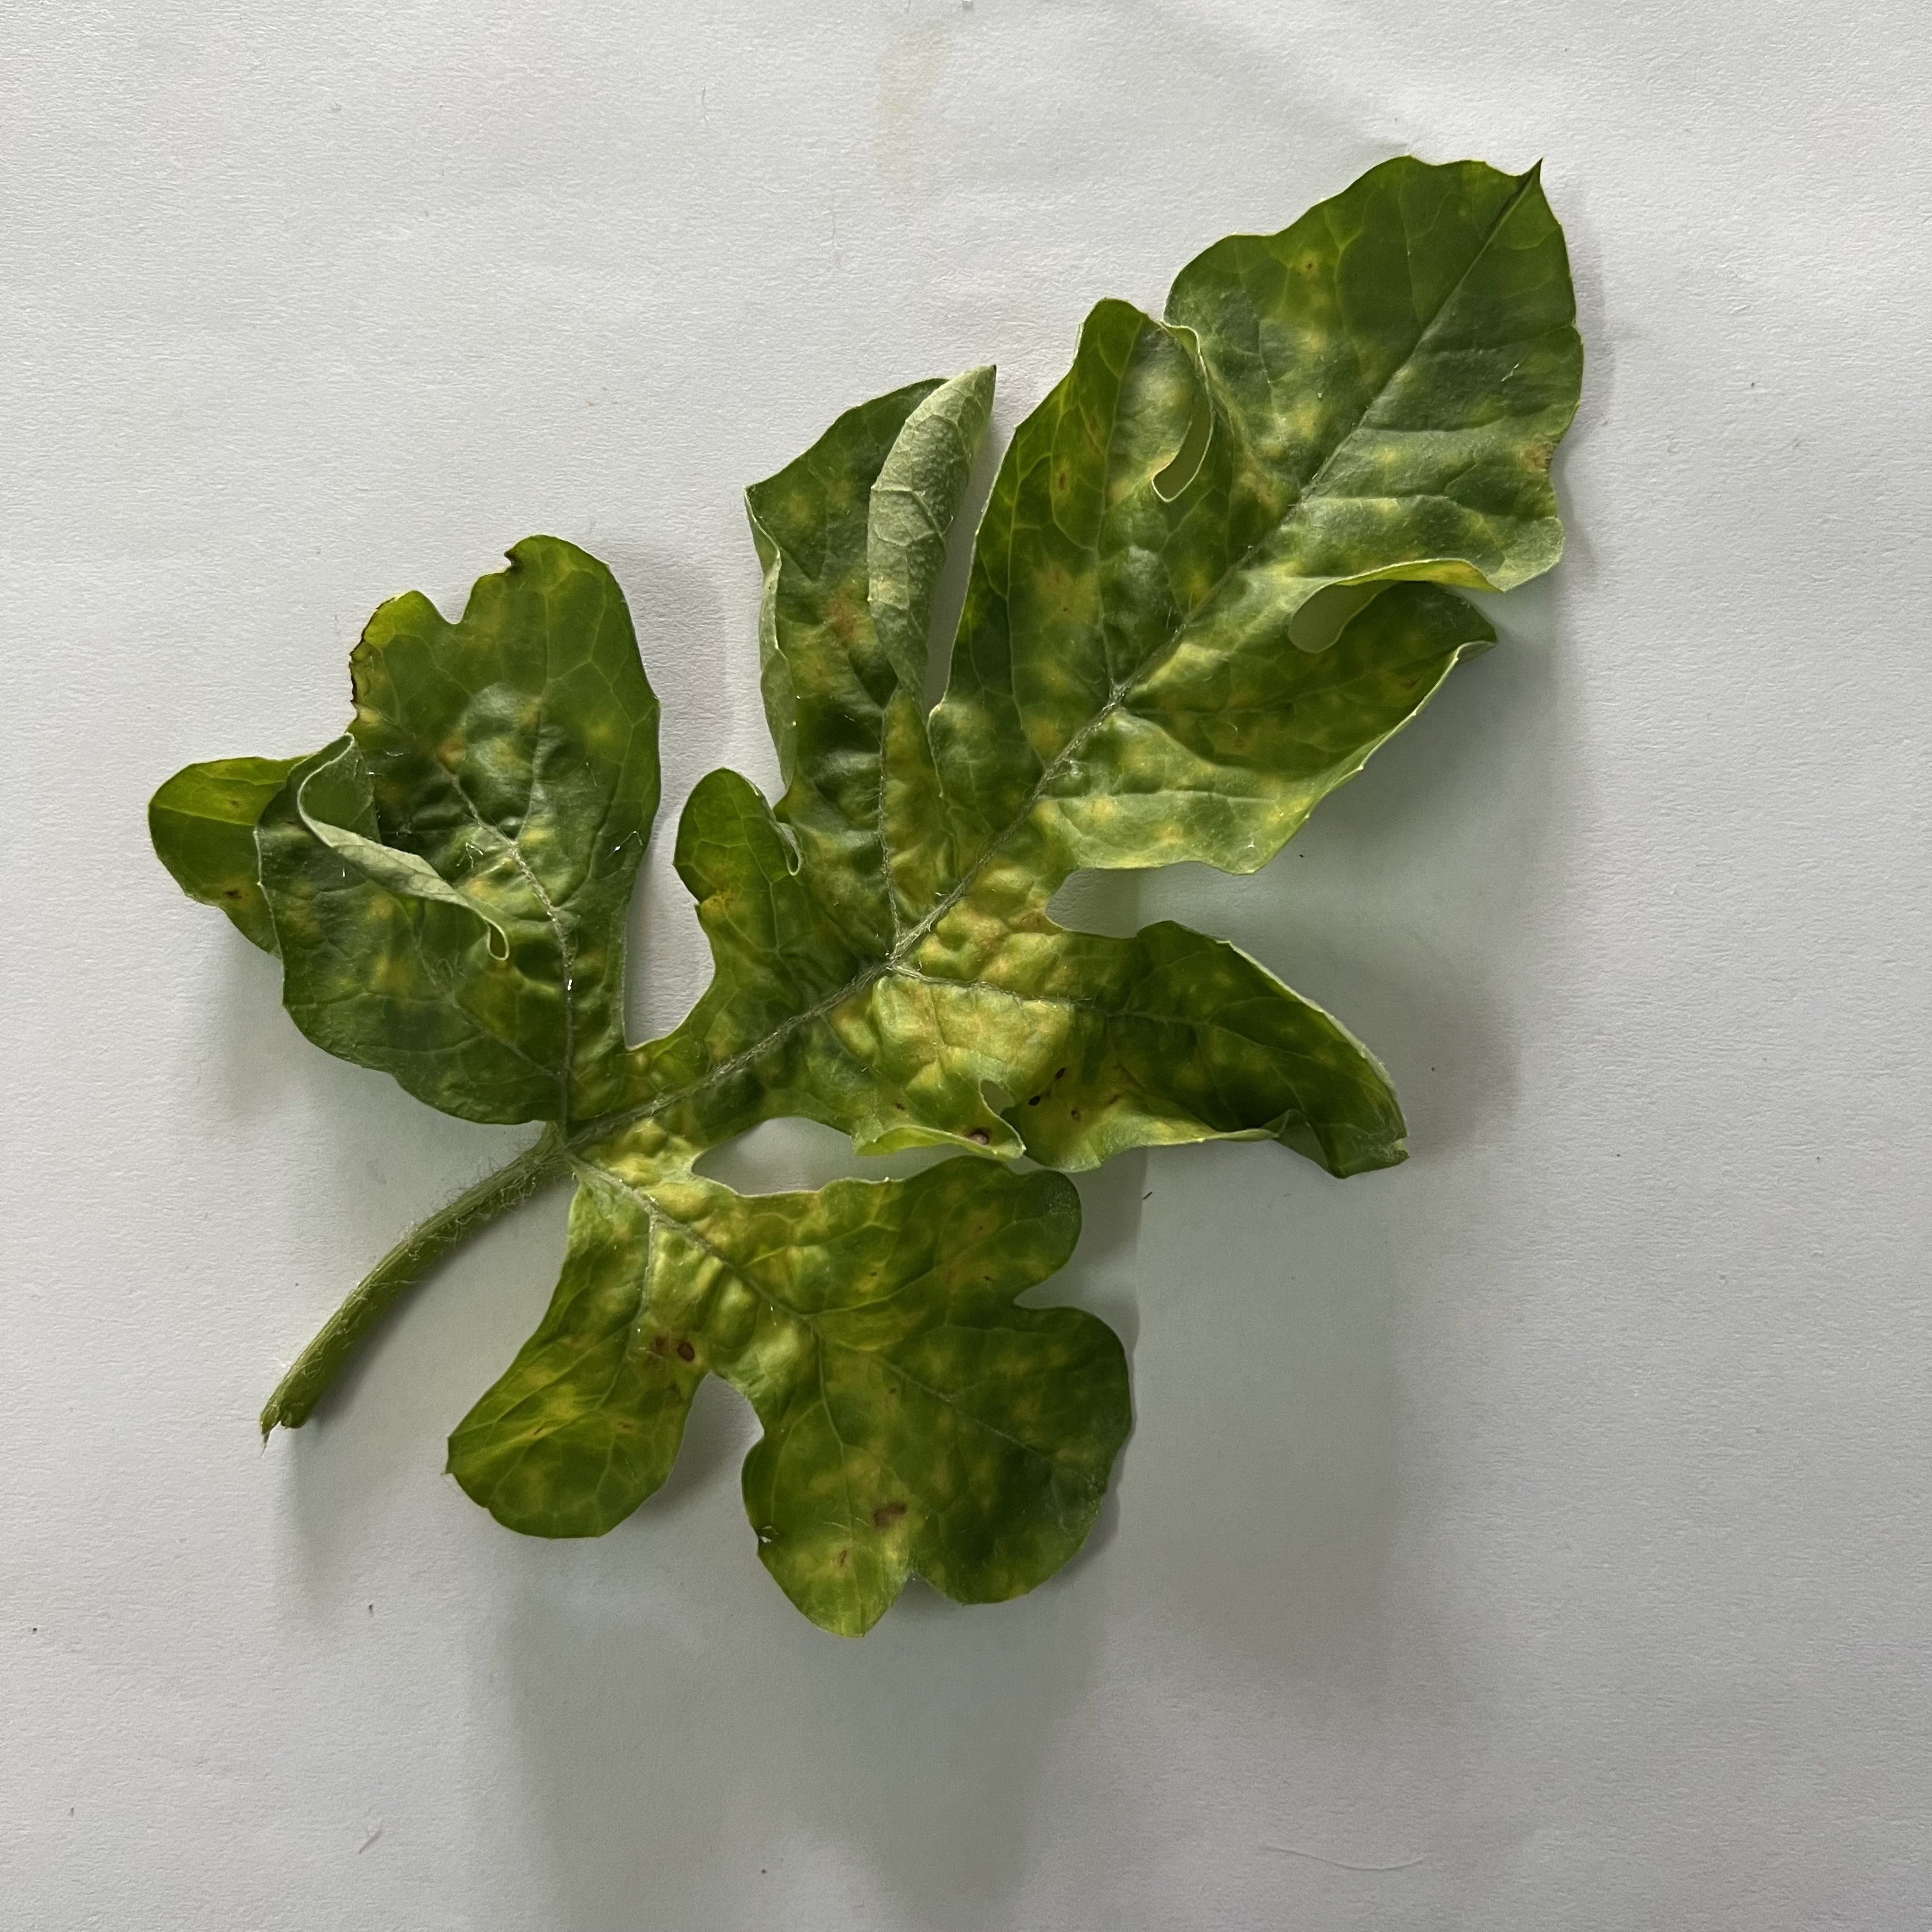
Label: Mosaic_Virus